Indian cobra

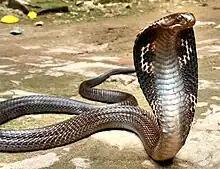
A large Indian cobra

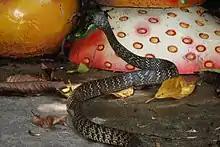
Note the patterning on the body of this oriental rat snake. Indian cobras don't have this patterning.

The Indian cobra varies tremendously in colour and pattern throughout its range. The ventral scales or the underside colouration of this species can be grey, yellow, tan, brown, reddish or black. Dorsal scales of the Indian cobra may have a hood mark or colour patterns. The most common visible pattern is a posteriorly convex light band at the level of the 20th to 25th ventrals. Salt-and-pepper speckles, especially in adult specimens, are seen on the dorsal scales.